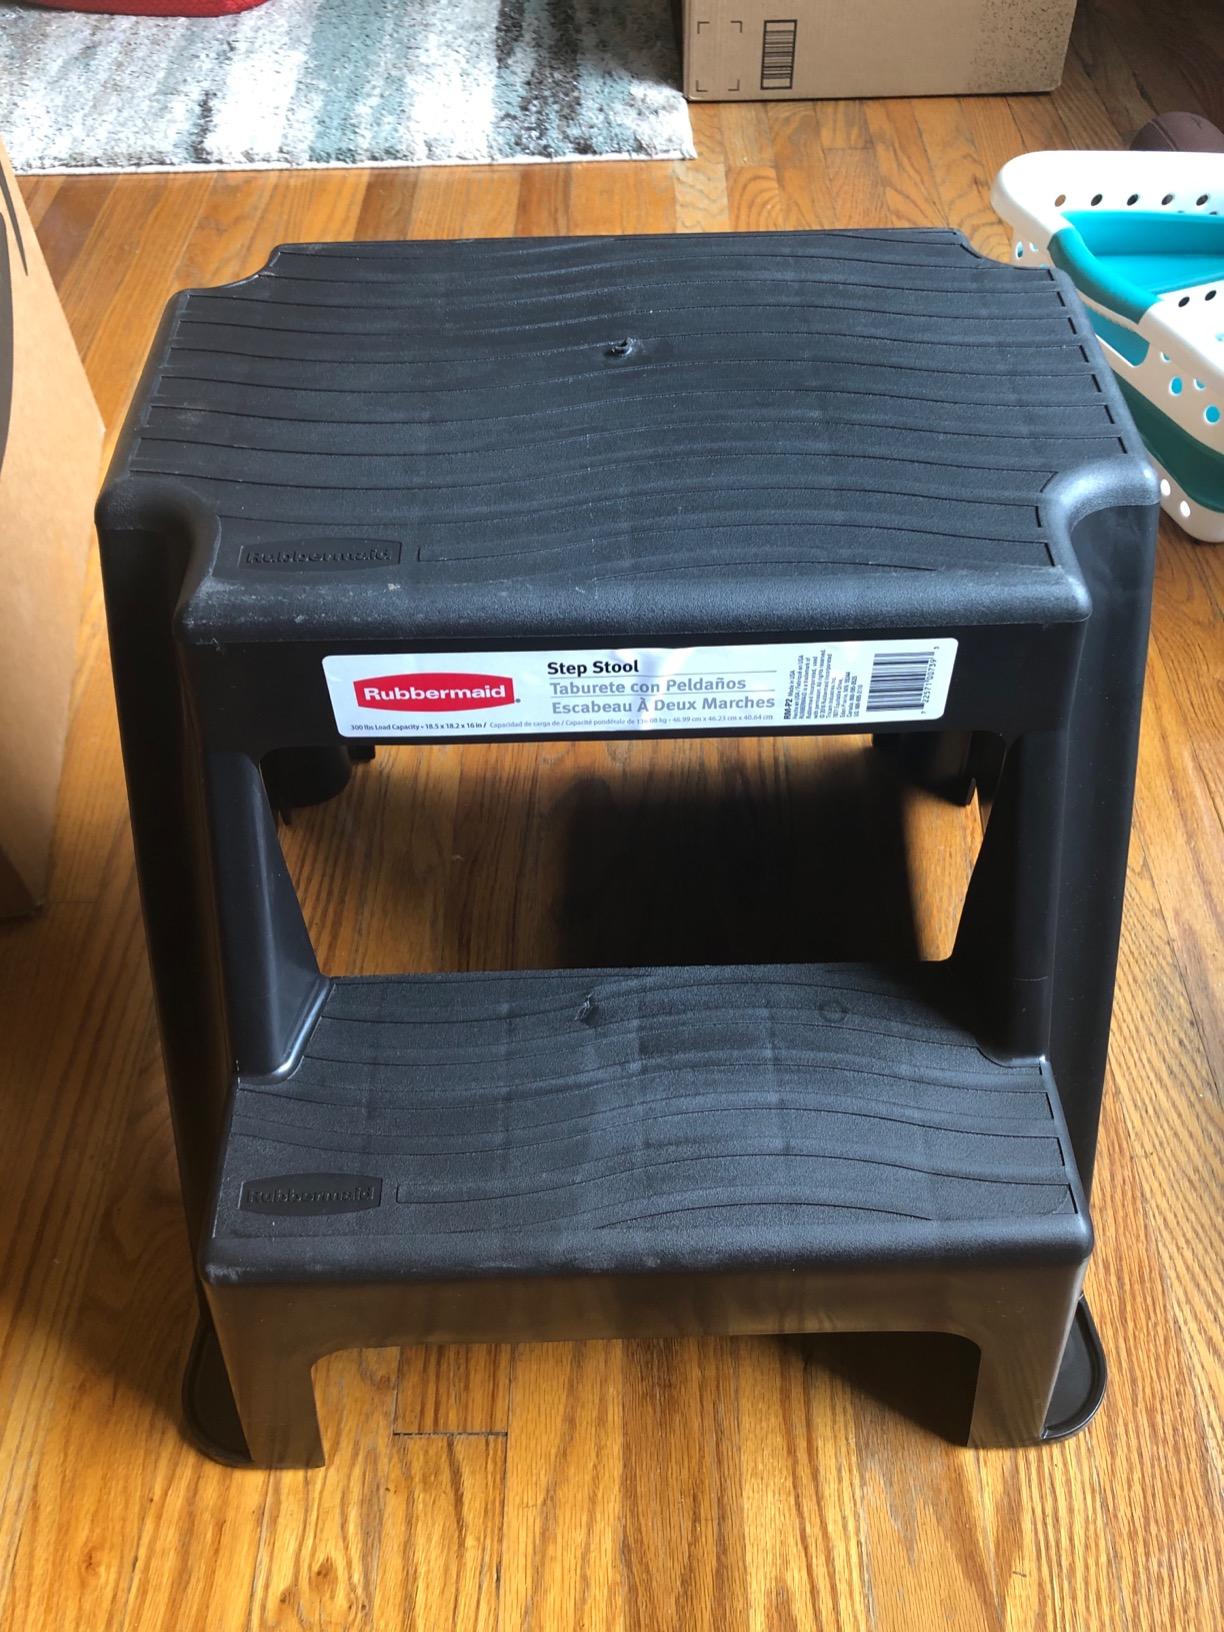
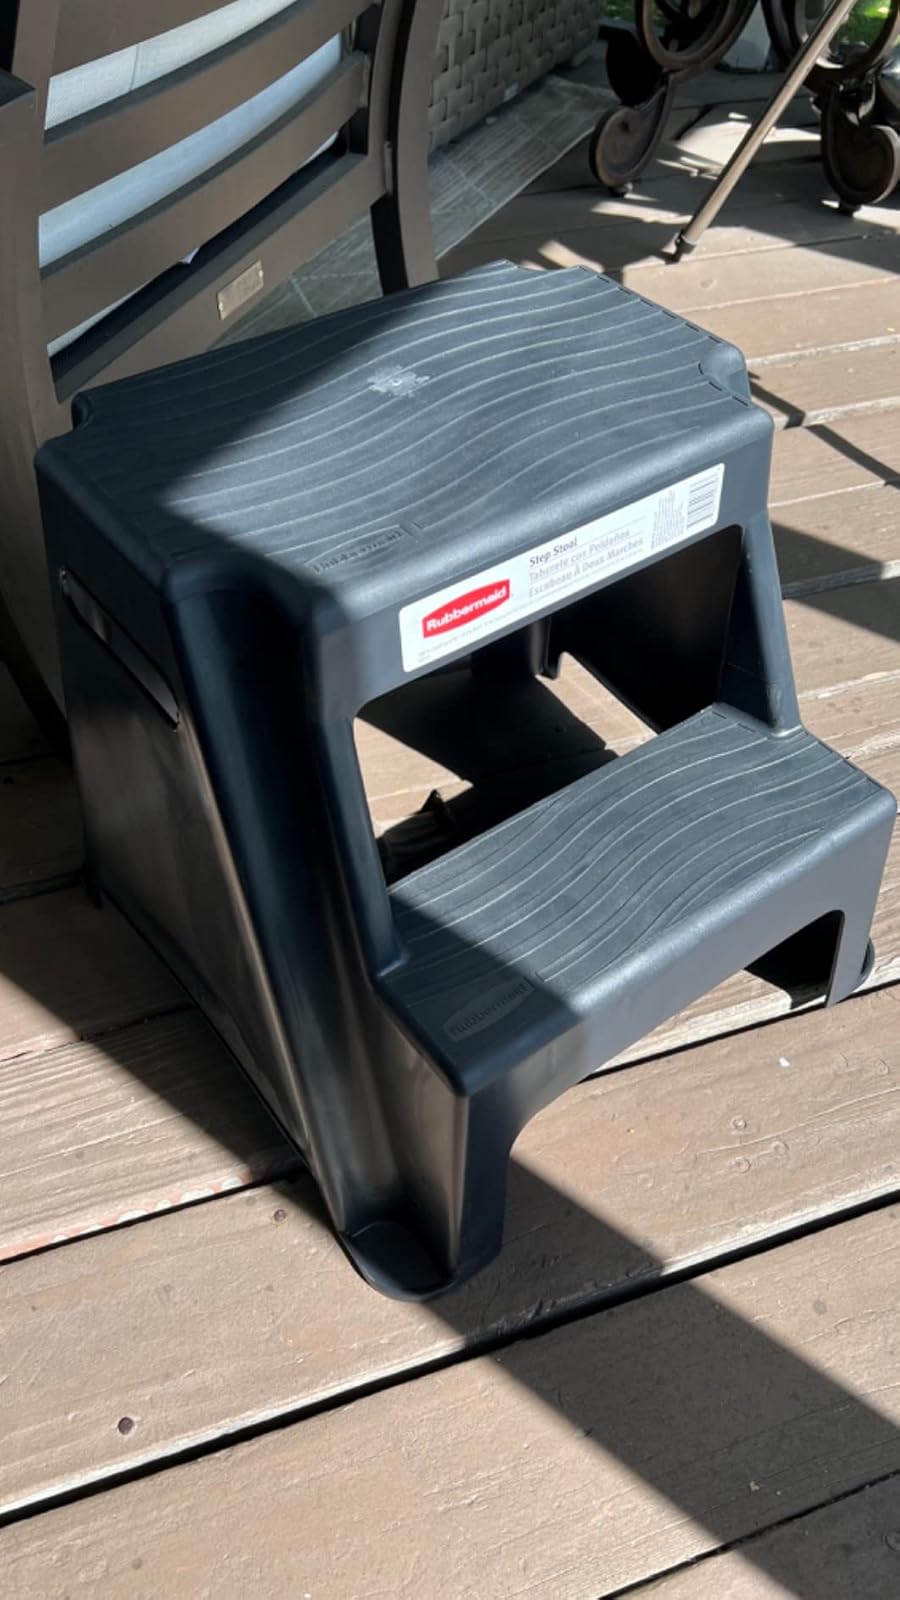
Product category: stool
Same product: yes